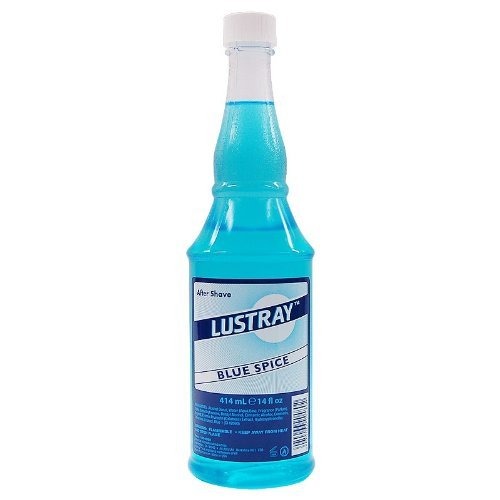
Item Name: Clubman Lustray Blue Spice 14oz (6pack)
Value: 6.0
Unit: Count

Price: 30.99